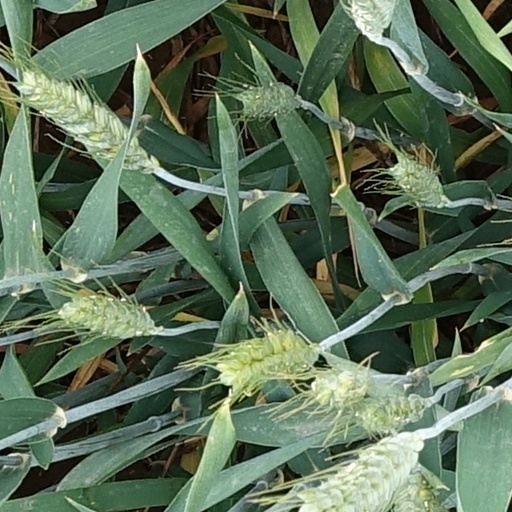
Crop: wheat